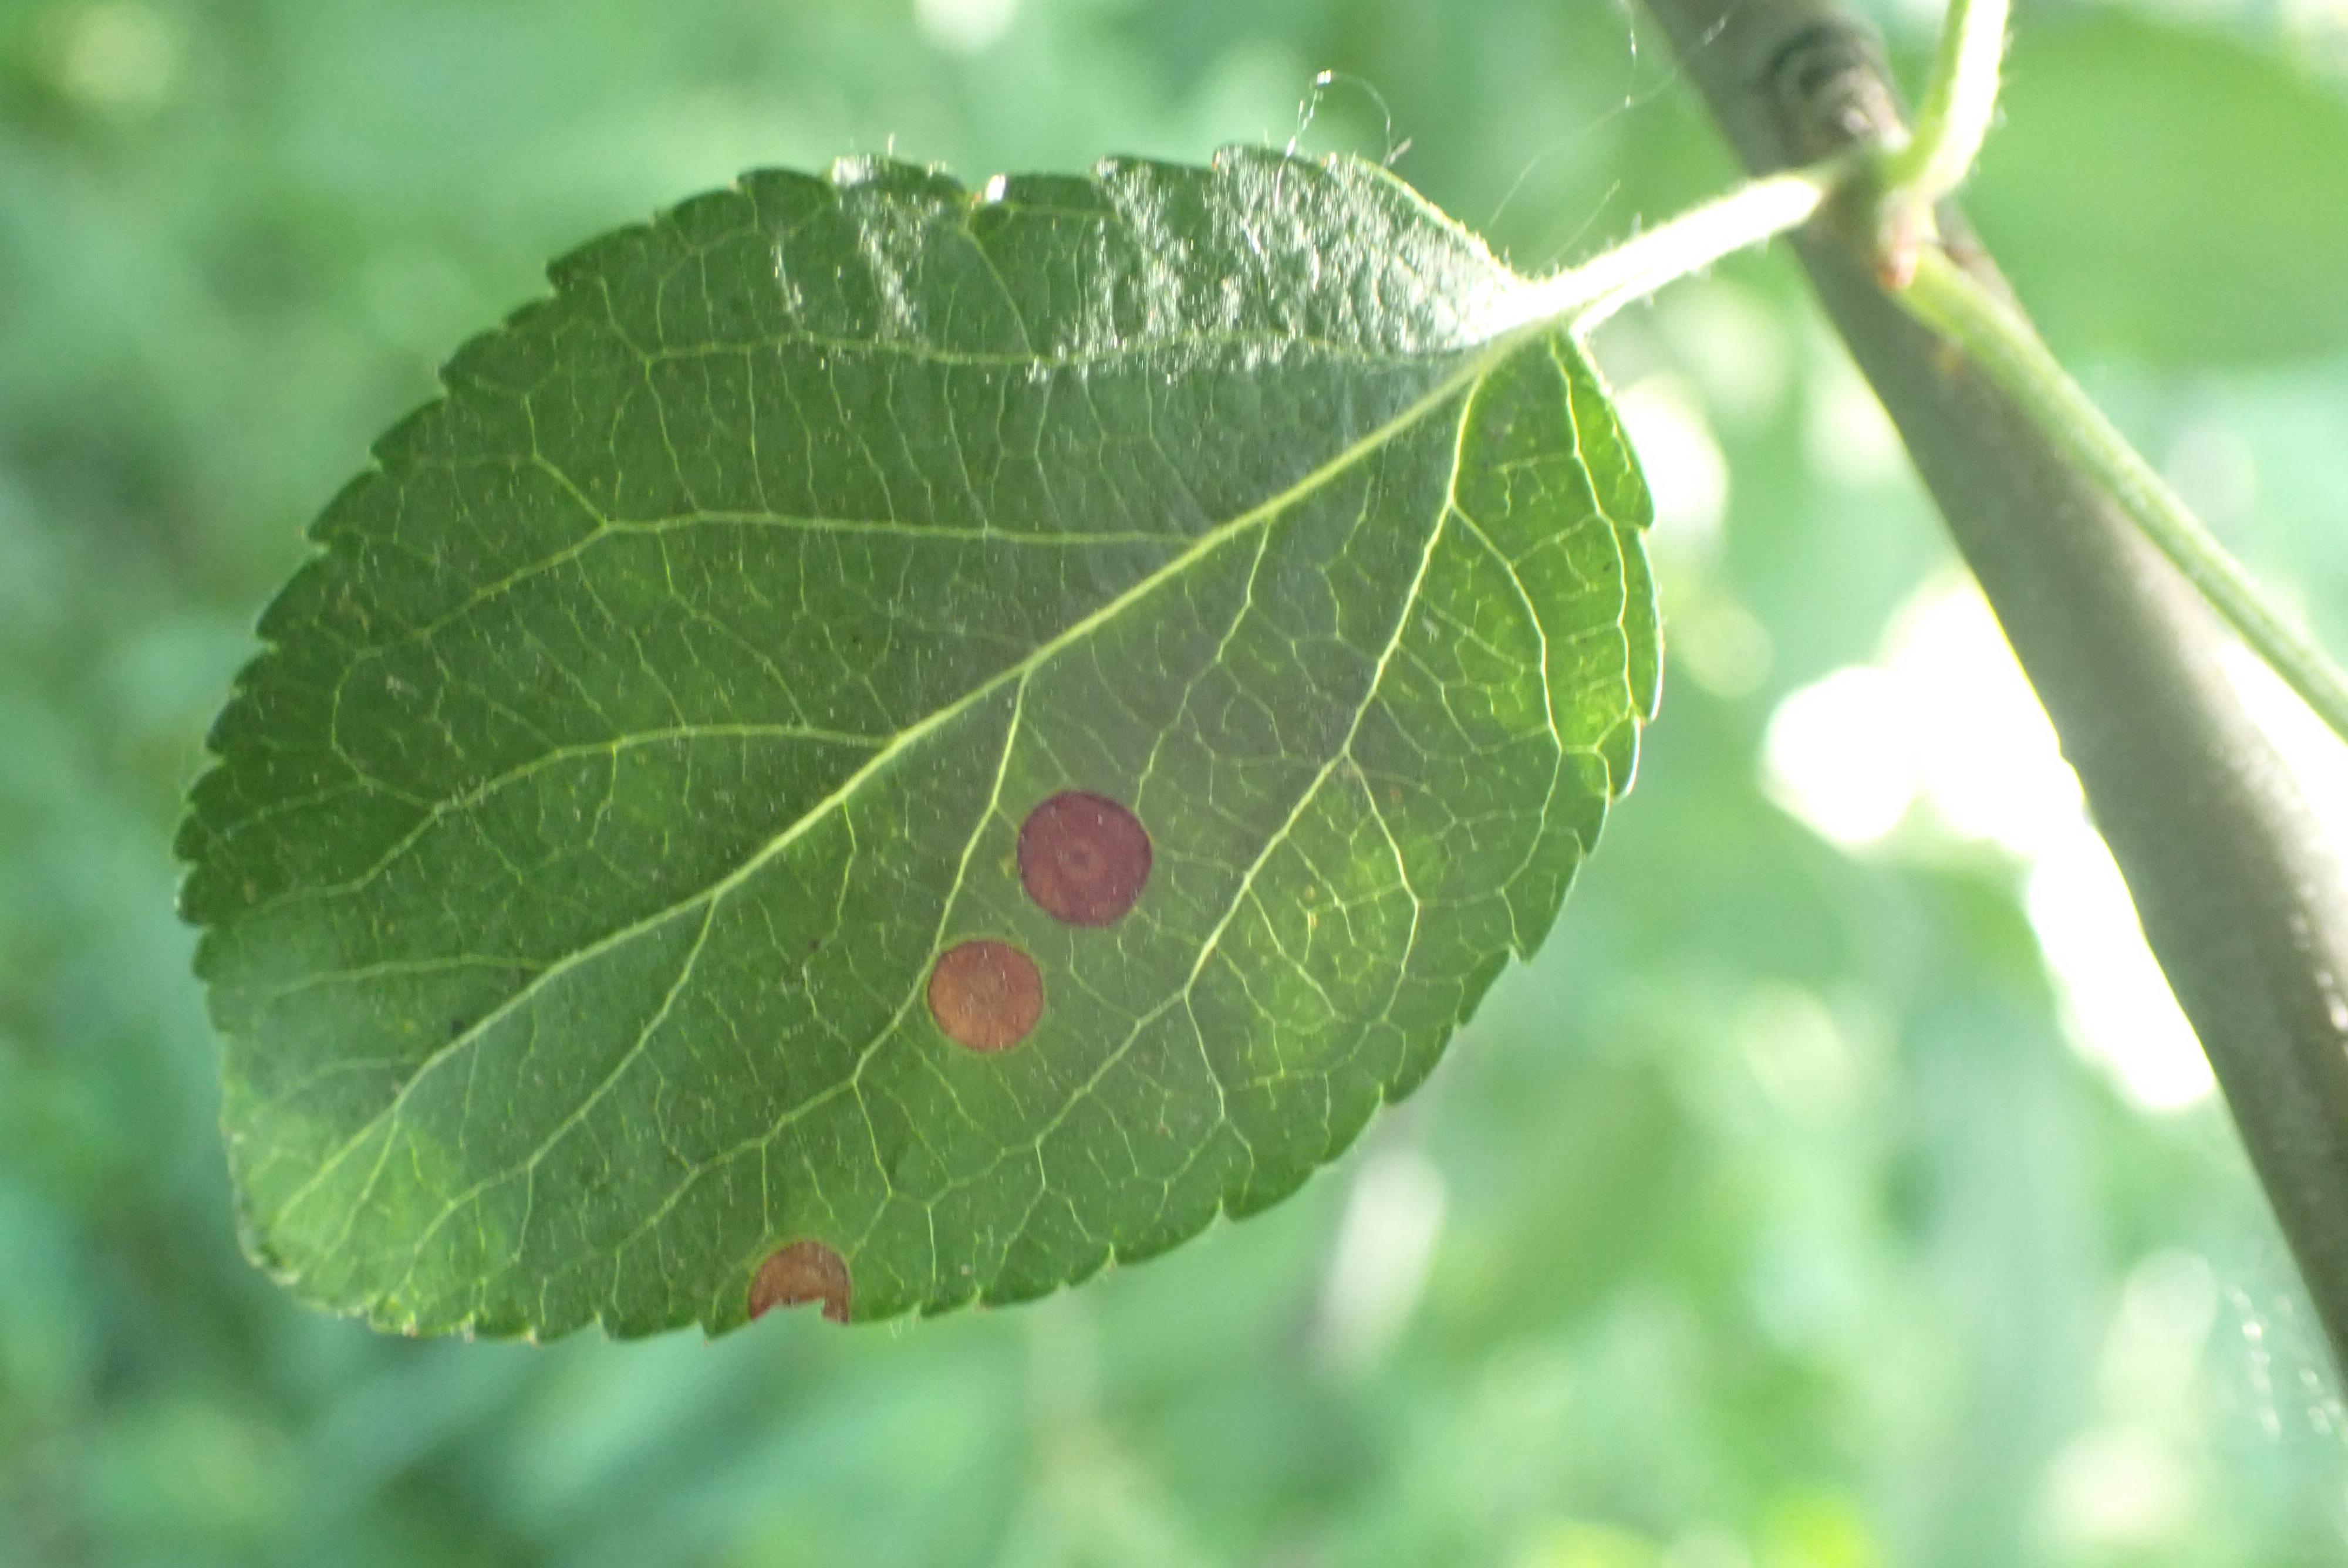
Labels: frog_eye_leaf_spot